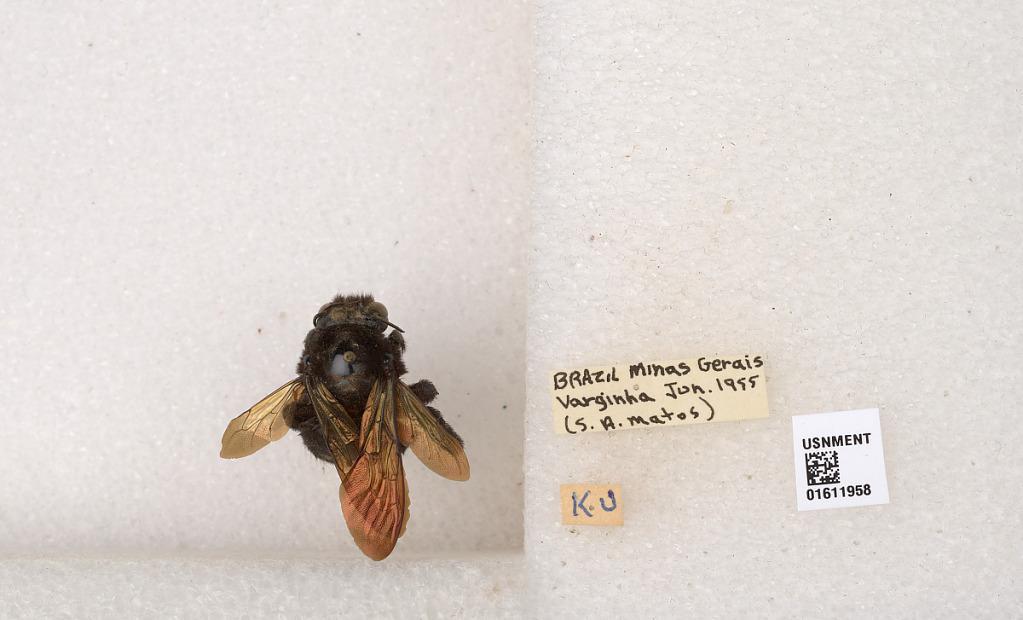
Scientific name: Xylocopa
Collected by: D. Bray
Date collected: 1955-6-1
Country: Brazil
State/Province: Minas Gerais
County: Varginha
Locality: Varginha